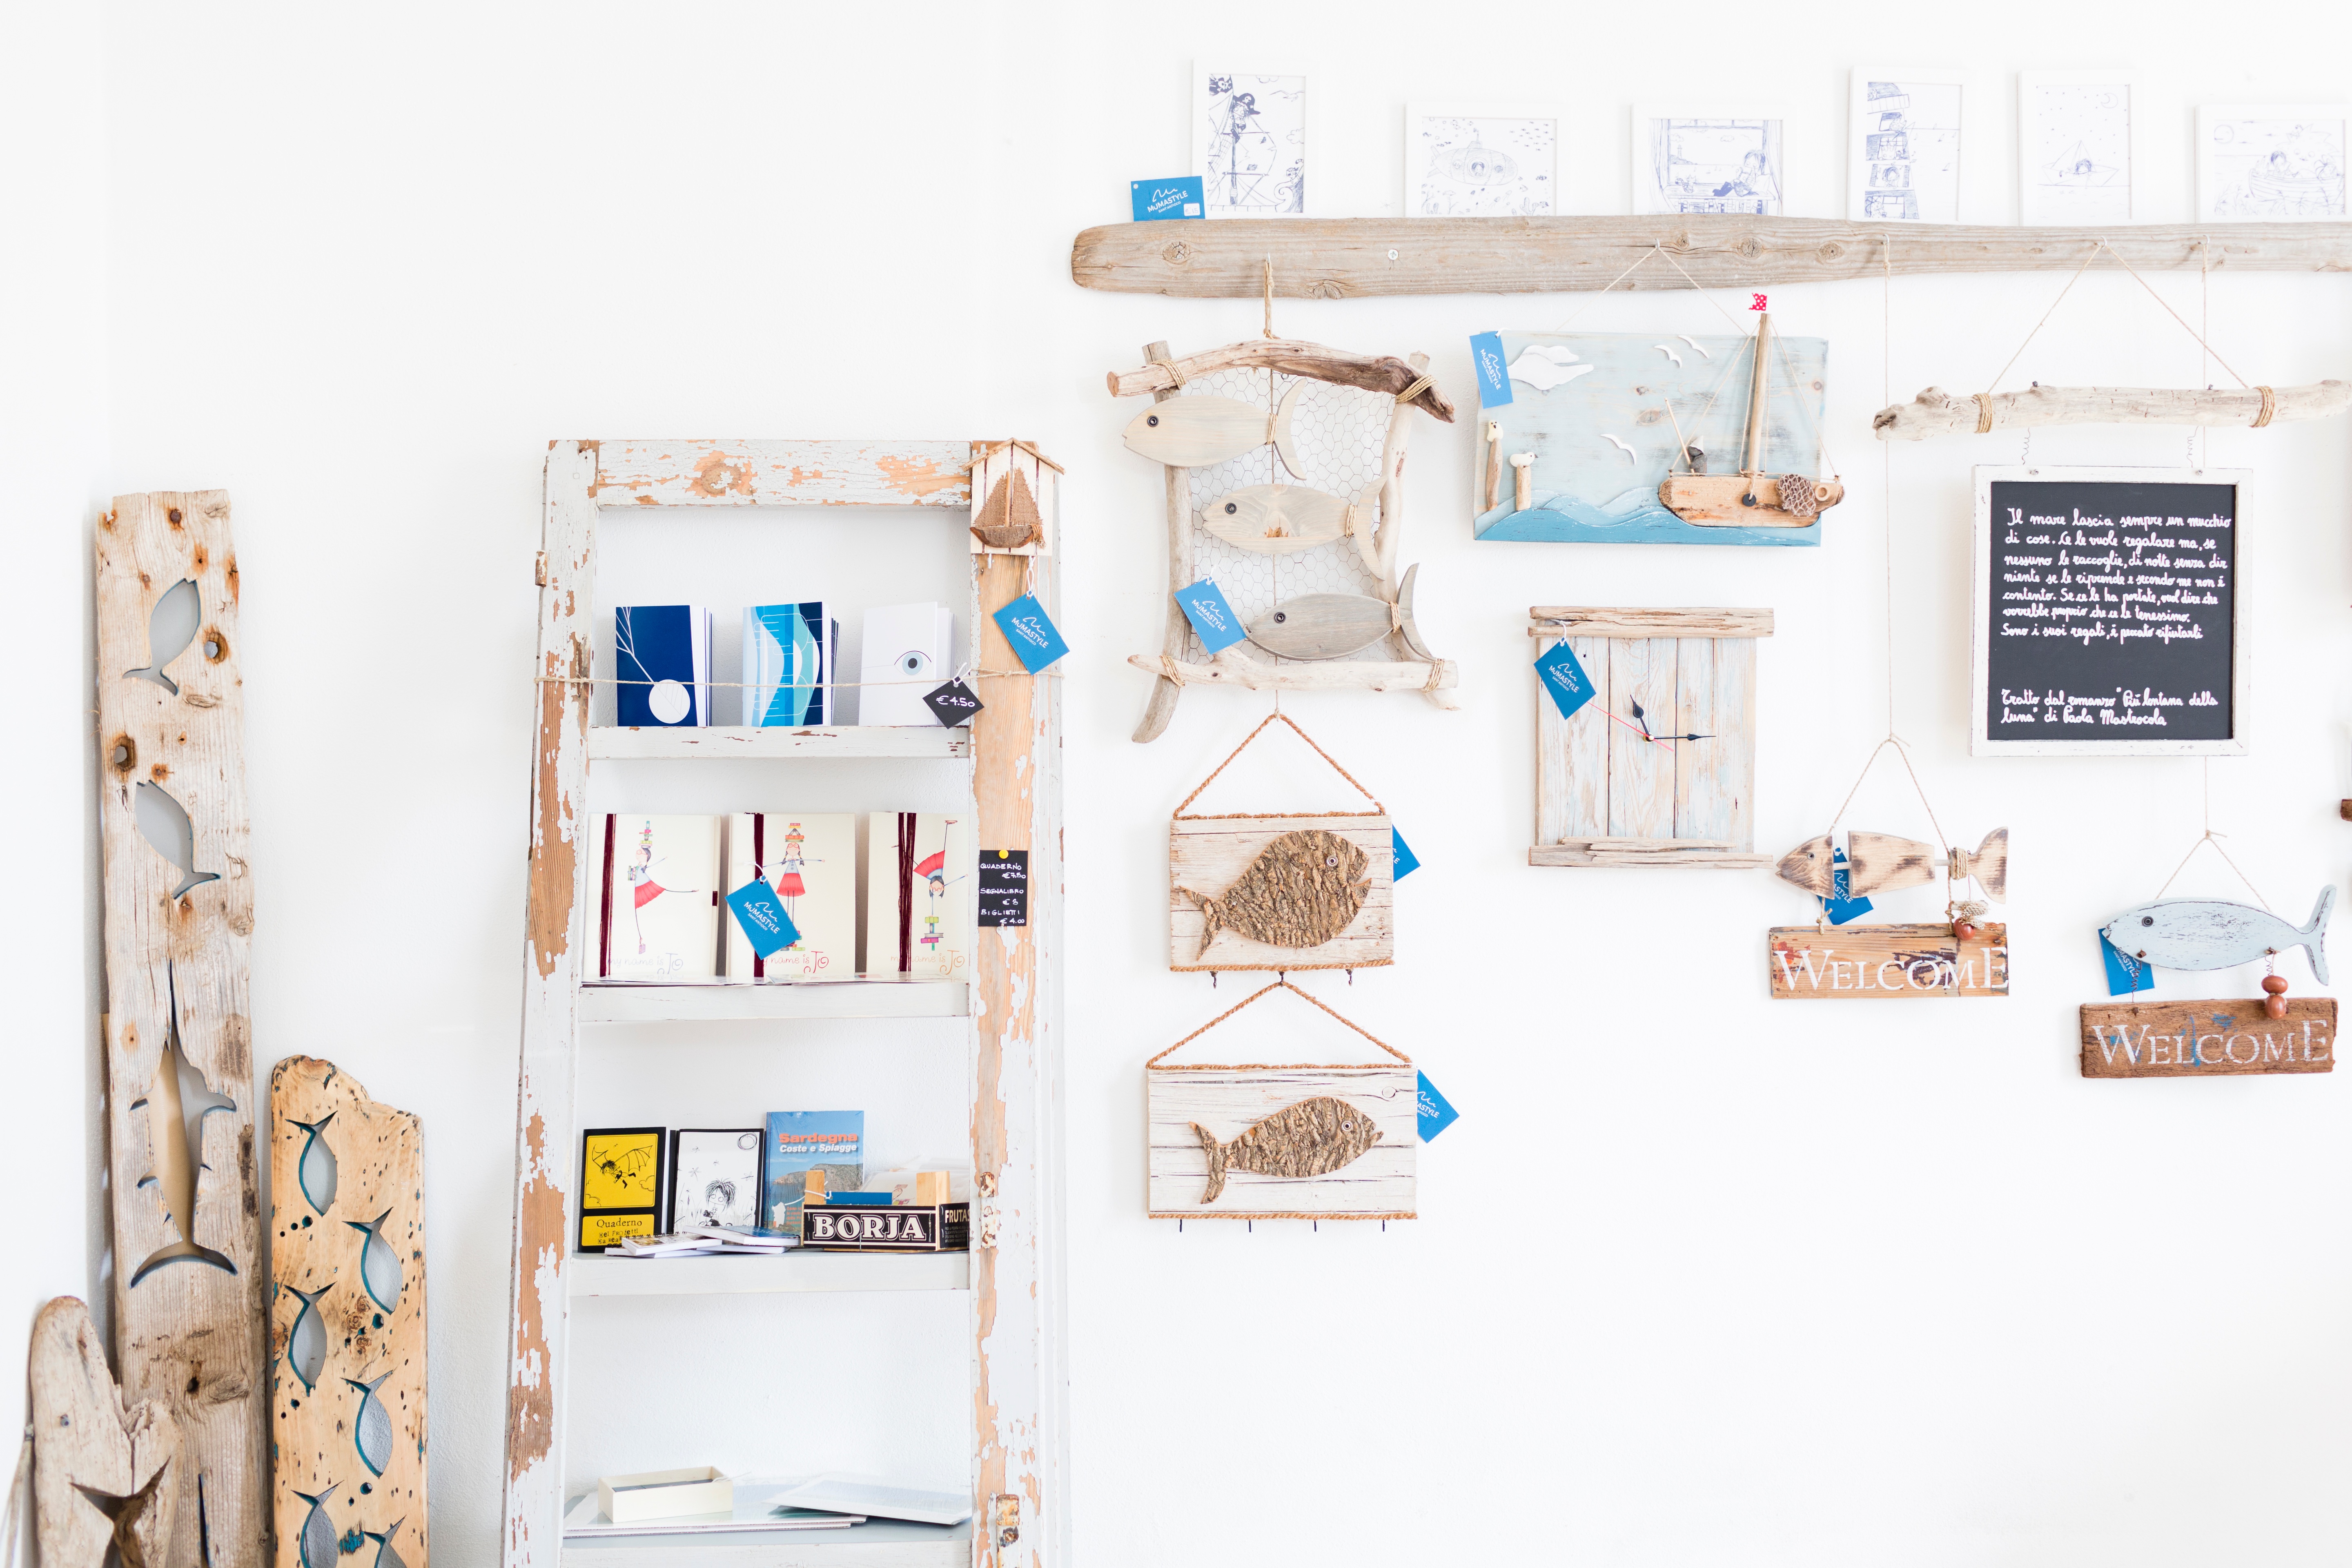
home, shelf, furniture, room, interior design, product, drawing, design, bed